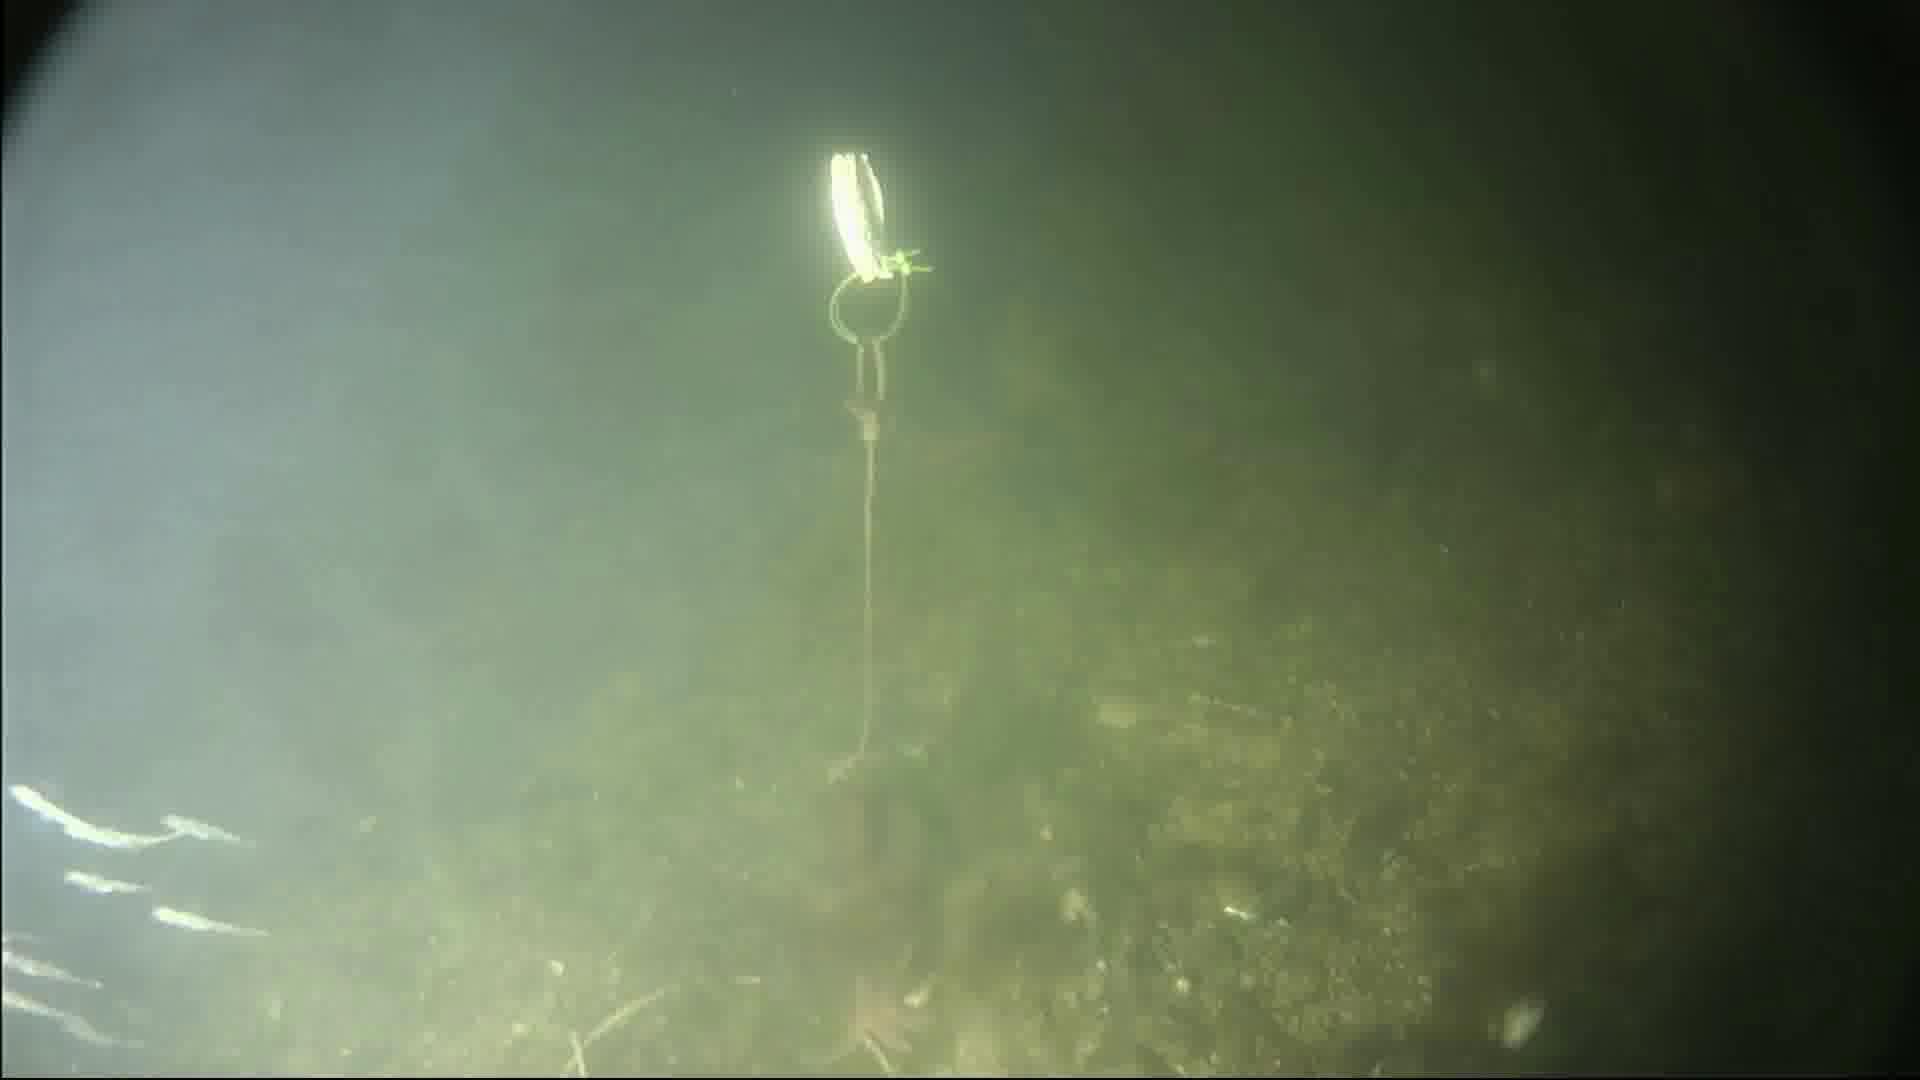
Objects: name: starfish
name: crab
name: small_fish